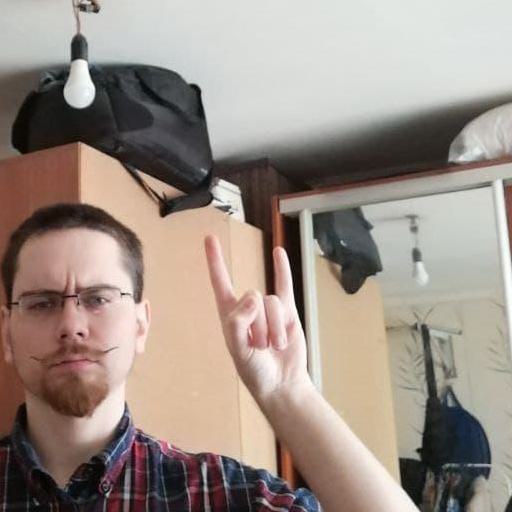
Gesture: rock